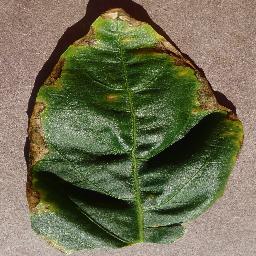
Label: Pepper,_bell___Bacterial_spot